Homosexuality in ancient Rome

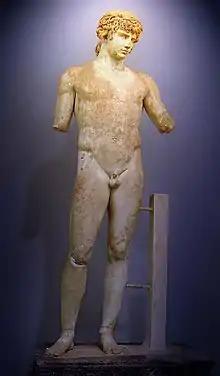
Statue of Antinous (Delphi), polychrome Parian marble depicting Antinous, made during the reign of Hadrian (r. 117–138 AD), his lover

Same-sex relations among women are far less documented and, if Roman writers are to be trusted, female homoeroticism may have been very rare, to the point that Ovid, in the Augustine era describes it as "unheard-of". However, there is scattered evidence—for example, a couple of spells in the Greek Magical Papyri—which attests to the existence of individual women in Roman-ruled provinces in the later Imperial period who fell in love with members of the same sex.